Real Time with Bill Maher season 17

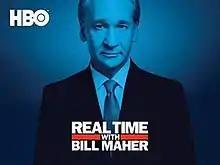
Amazon Video purchase image

This is a list of episodes from the seventeenth season of "Real Time with Bill Maher".